Bad Guy (Billie Eilish song)

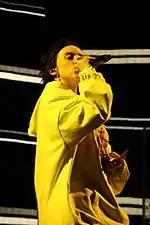
Eilish performing "Bad Guy" at the Red Rocks Amphitheatre during her When We All Fall Asleep Tour (2019)

Eilish has promoted "Bad Guy" through a number of live performances. On May 7, 2019, she sang it on "Jimmy Kimmel Live!", and on May 26 on BBC Radio 1's Big Weekend. The singer also performed the track at Coachella Valley Music and Arts Festival on April 20, and at Glastonbury Festival on June 30. "Bad Guy" was included on the setlist of Eilish's When We All Fall Asleep Tour (2019). It was also performed at Pukkelpop in August of the same year. On September 29, 2019, Eilish performed the song on "Saturday Night Live"; her routine was compared to Lionel Richie's "Dancing on the Ceiling" (1986) music video. She further sang "Bad Guy" on her Where Do We Go? World Tour (2020), and Happier Than Ever, The World Tour (2022).